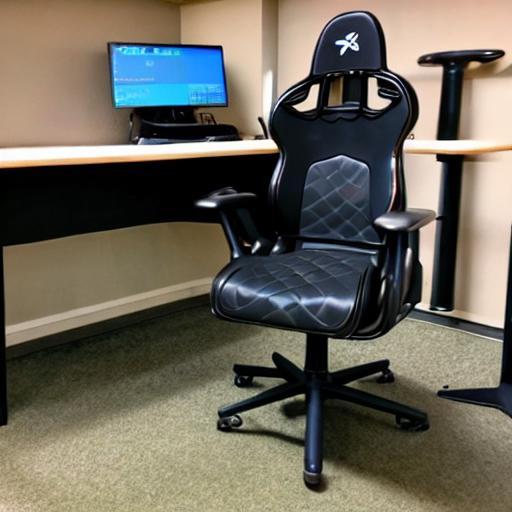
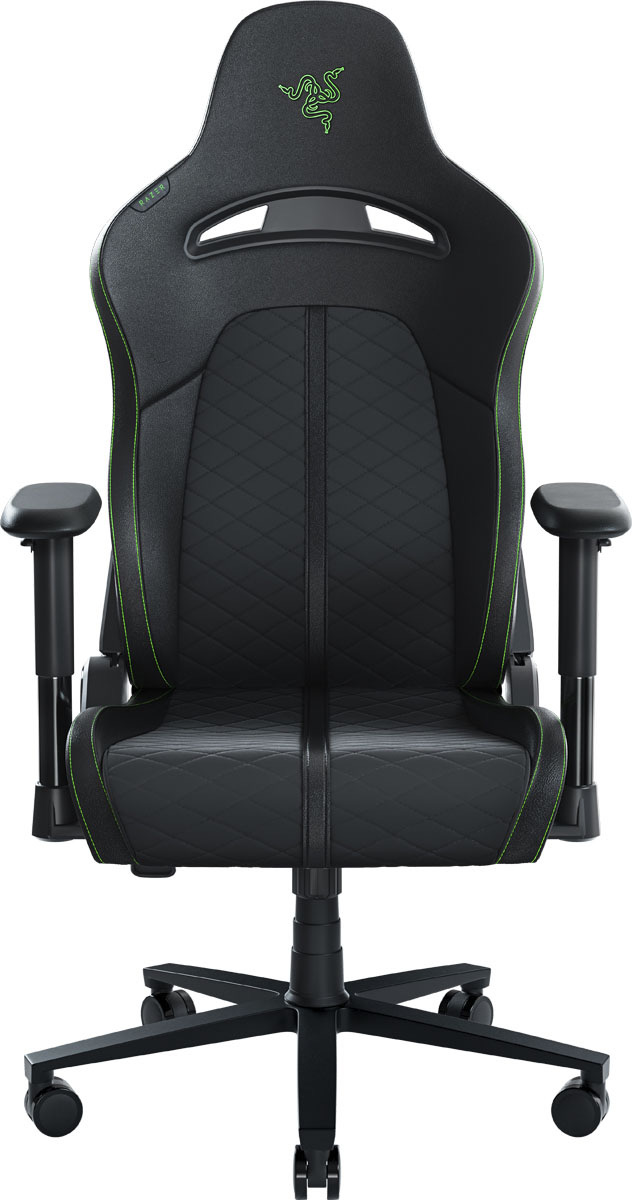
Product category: items_chair
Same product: no